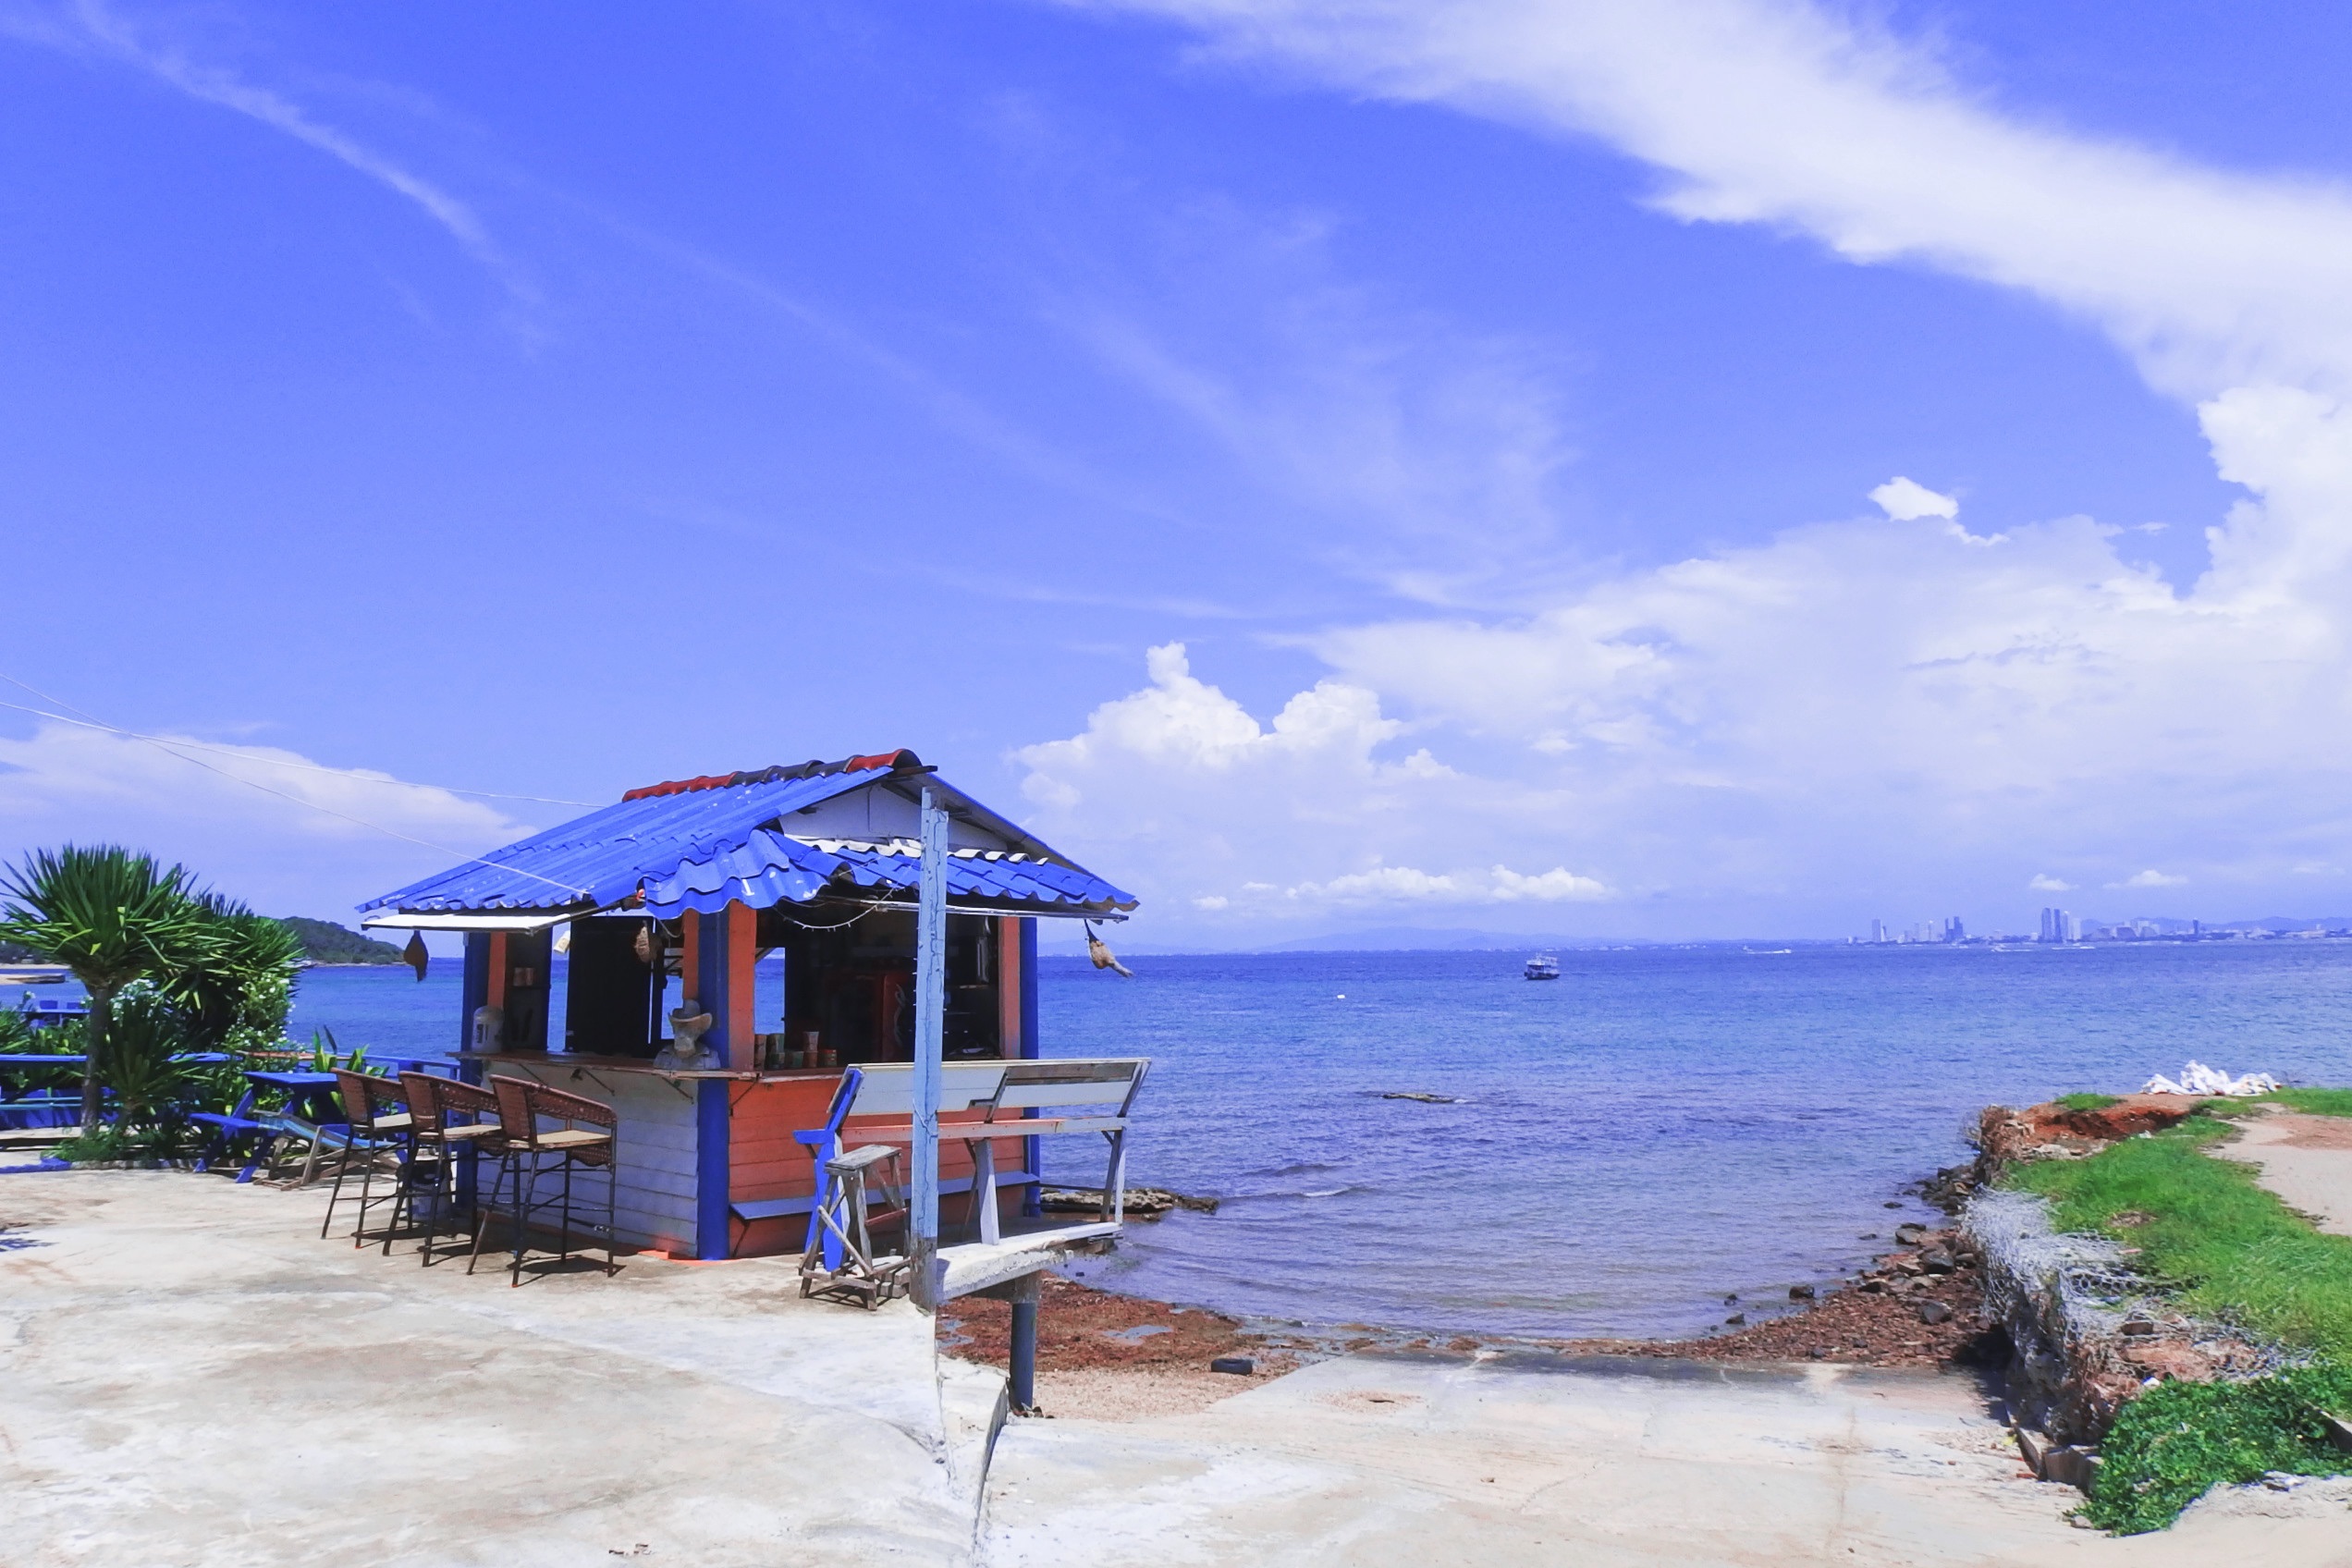
beach, sea, coast, ocean, shore, vacation, bay, island, body of water, resort, caribbean